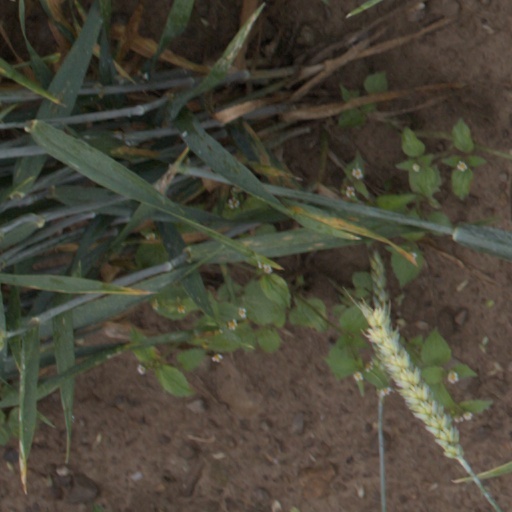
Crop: wheat